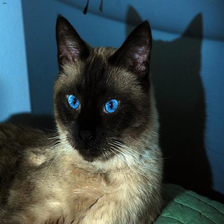
Species: cat
Breed: Siamese